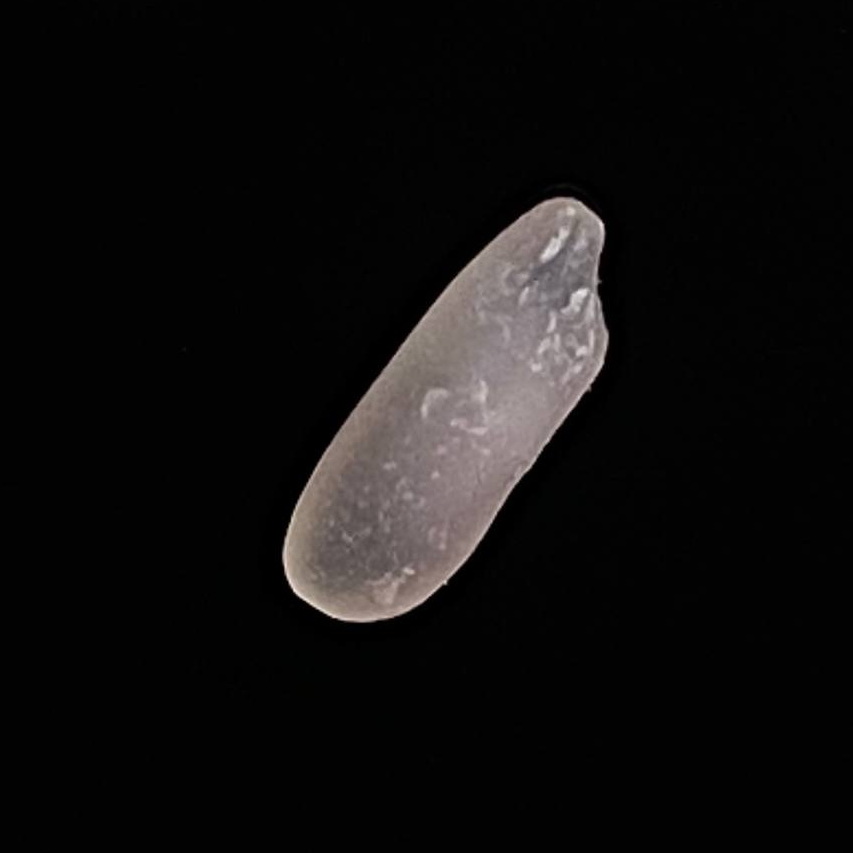
Rice variety: BR29